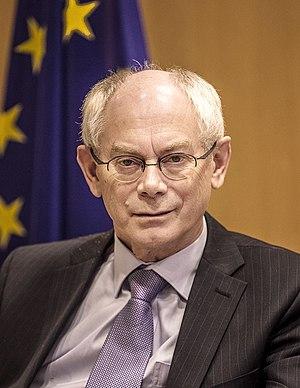
Le Conseil européen est une institution qui réunit les chefs d'État ou chefs de gouvernement des vingt-sept États membres de l'Union européenne, sous la tutelle d'un président chargé de faciliter l'apparition d'un compromis. Au moins quatre Conseils européens se déroulent chaque année, dont deux en juillet et décembre, à la fin de chaque présidence tournante du Conseil des ministres.
Herman, comte Van Rompuy, né le 31 octobre 1947 à Etterbeek, est un homme d'État belge, ancien président du Conseil européen et du sommet de la zone euro.